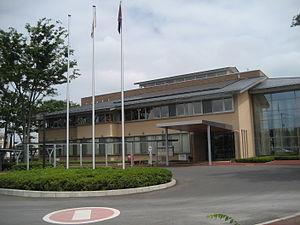
Miyashiro est un bourg du district de Minami-Saitama, situé dans la préfecture de Saitama, au Japon.